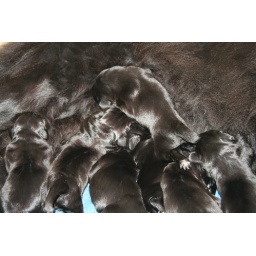
Fighting for the best seats in the house